Peat

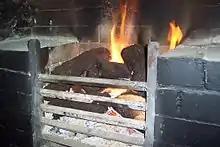
Peat fire

Peat can be used as fuel once dried. Traditionally, peat is cut by hand and left to dry in the sun. In many countries, including Ireland and Scotland, peat was traditionally stacked to dry in rural areas and used for cooking and domestic heating. This tradition can be traced back to the Roman period. For industrial uses, companies may use pressure to extract water from the peat, which is soft and easily compressed.